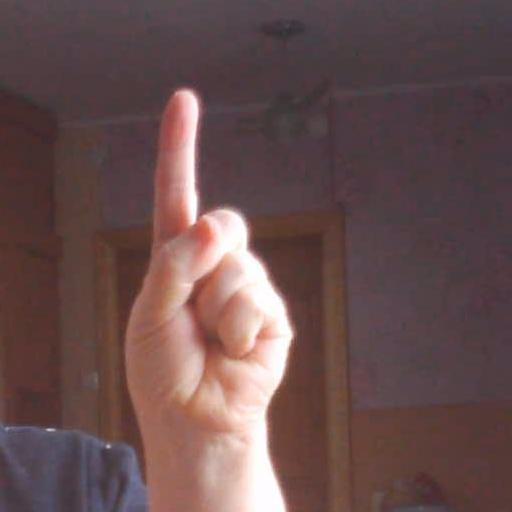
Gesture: one